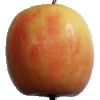
Label: Apple Pink Lady 1